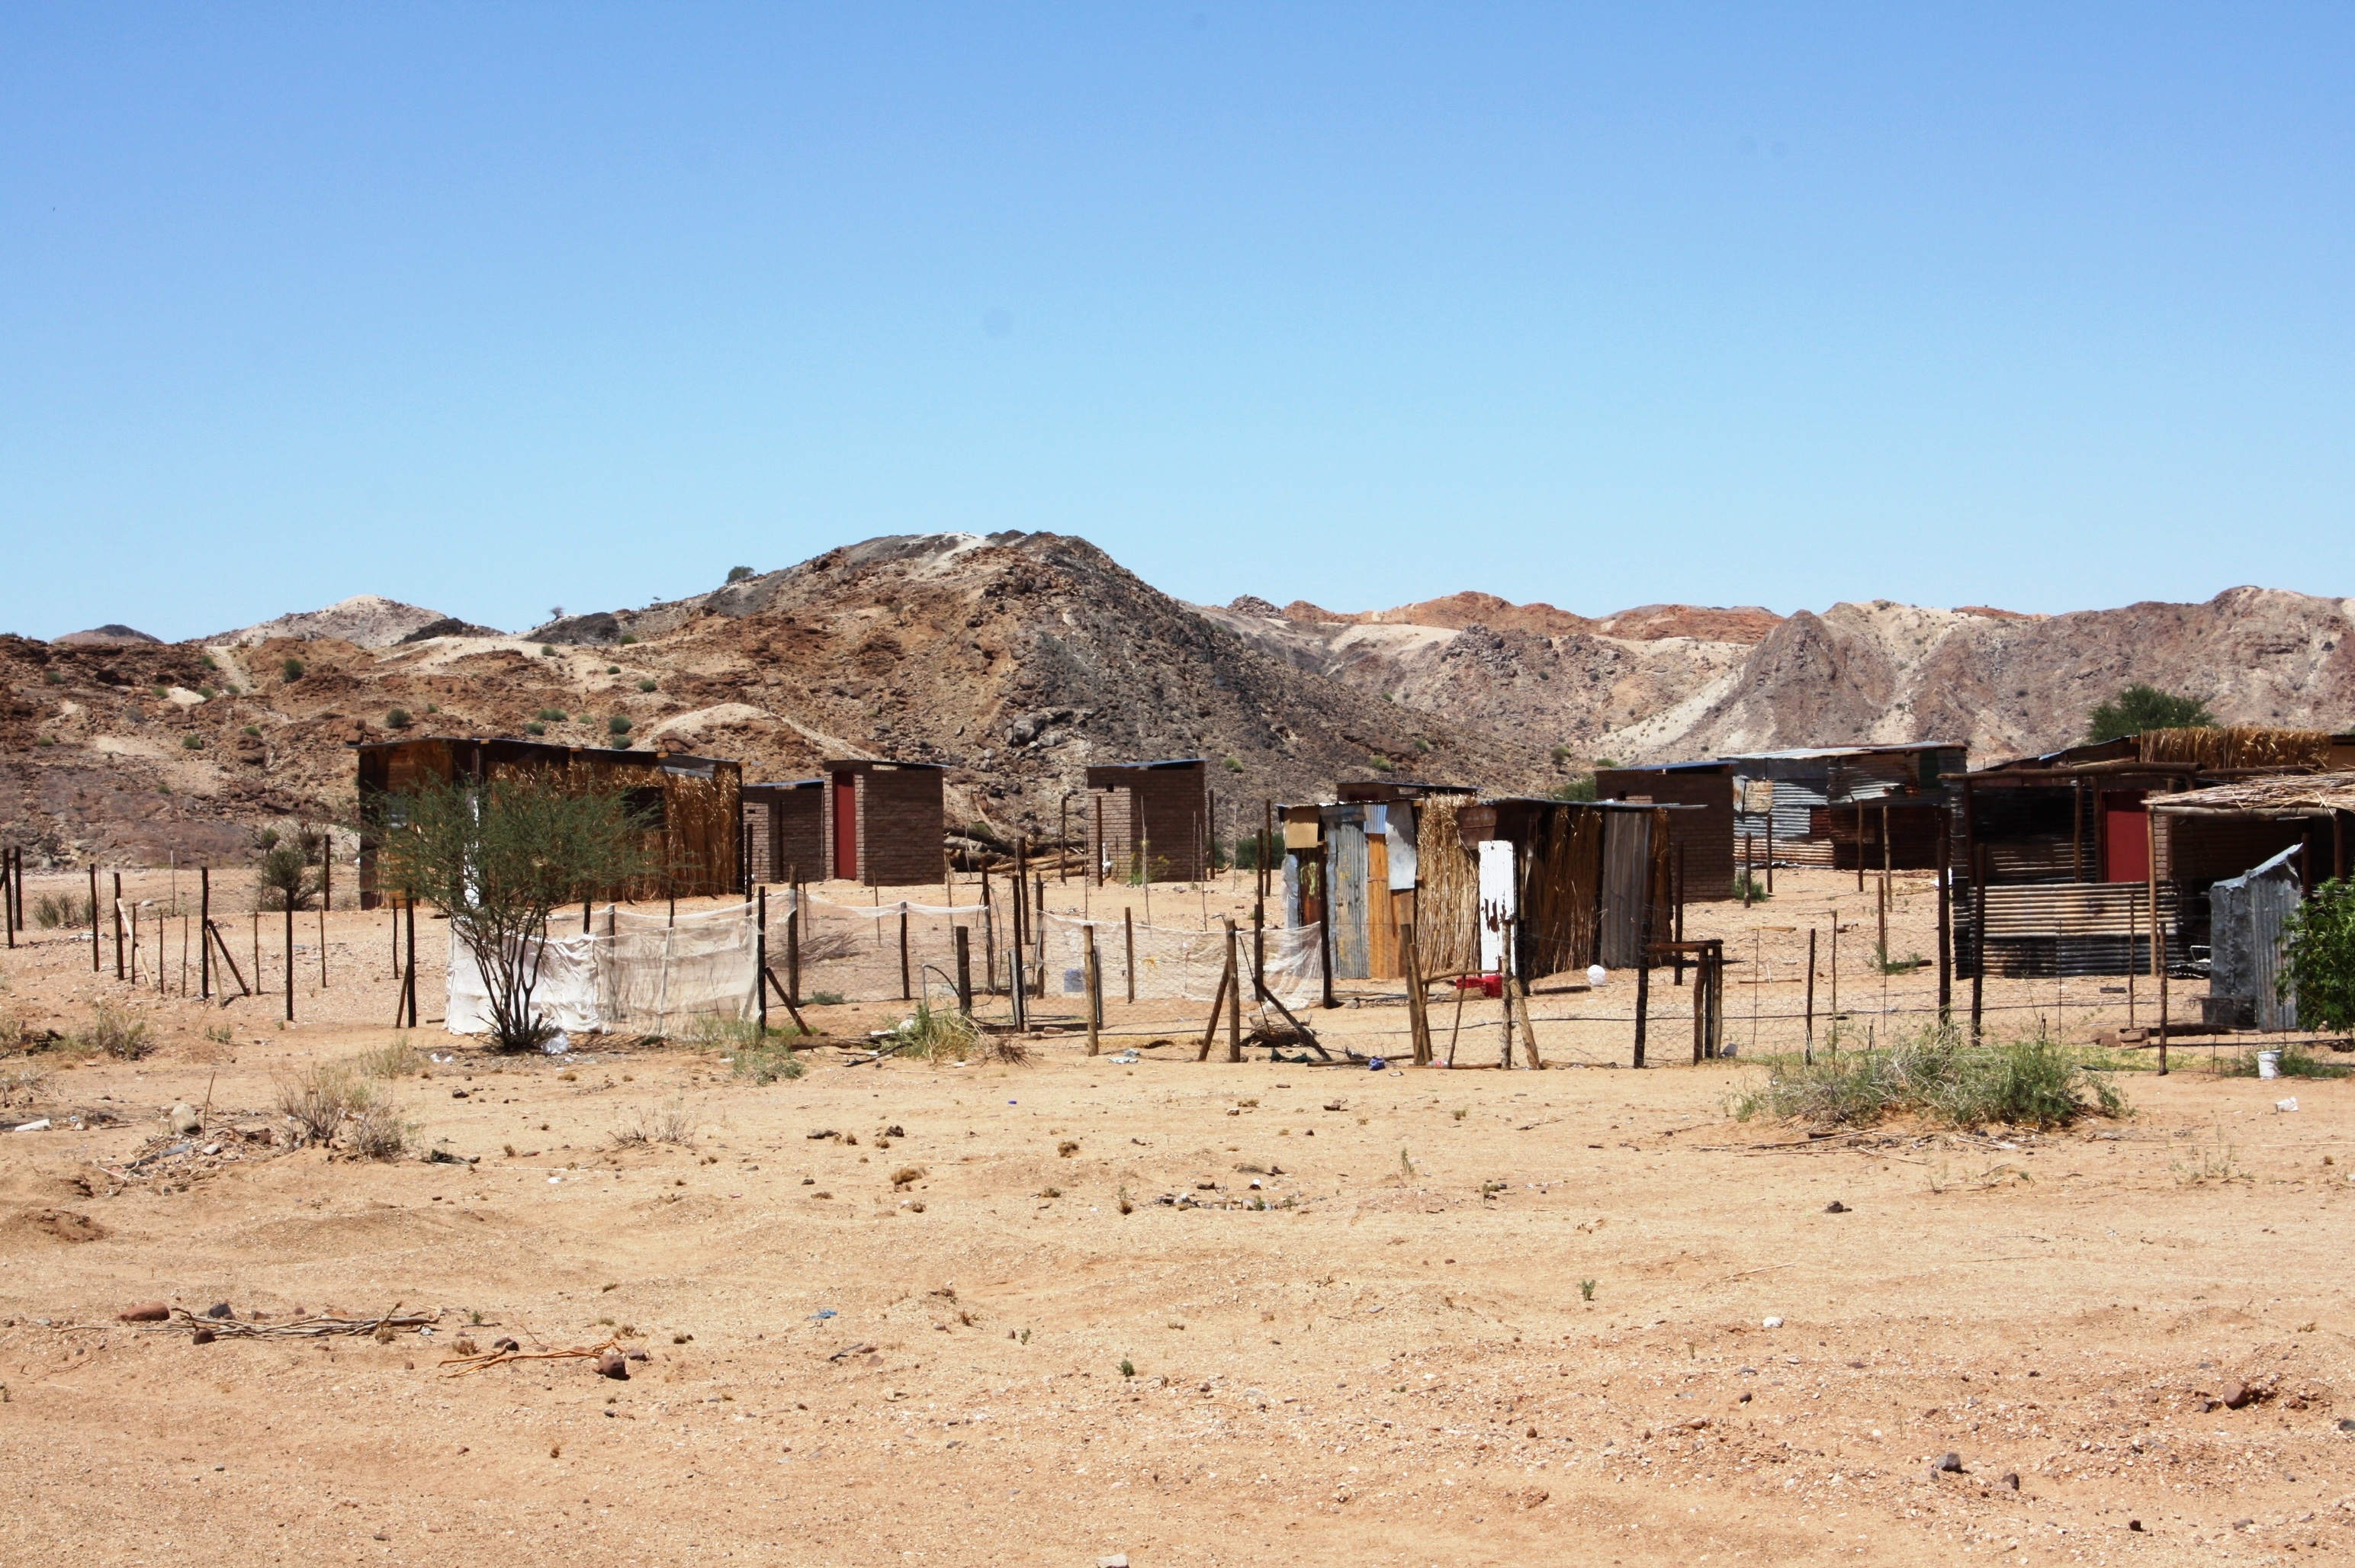
landscape, nature, sand, desert, valley, vacation, travel, hut, dry, village, africa, geology, ruins, hot, sahara, wadi, drought, south africa, ancient history, natural environment, w stendorf